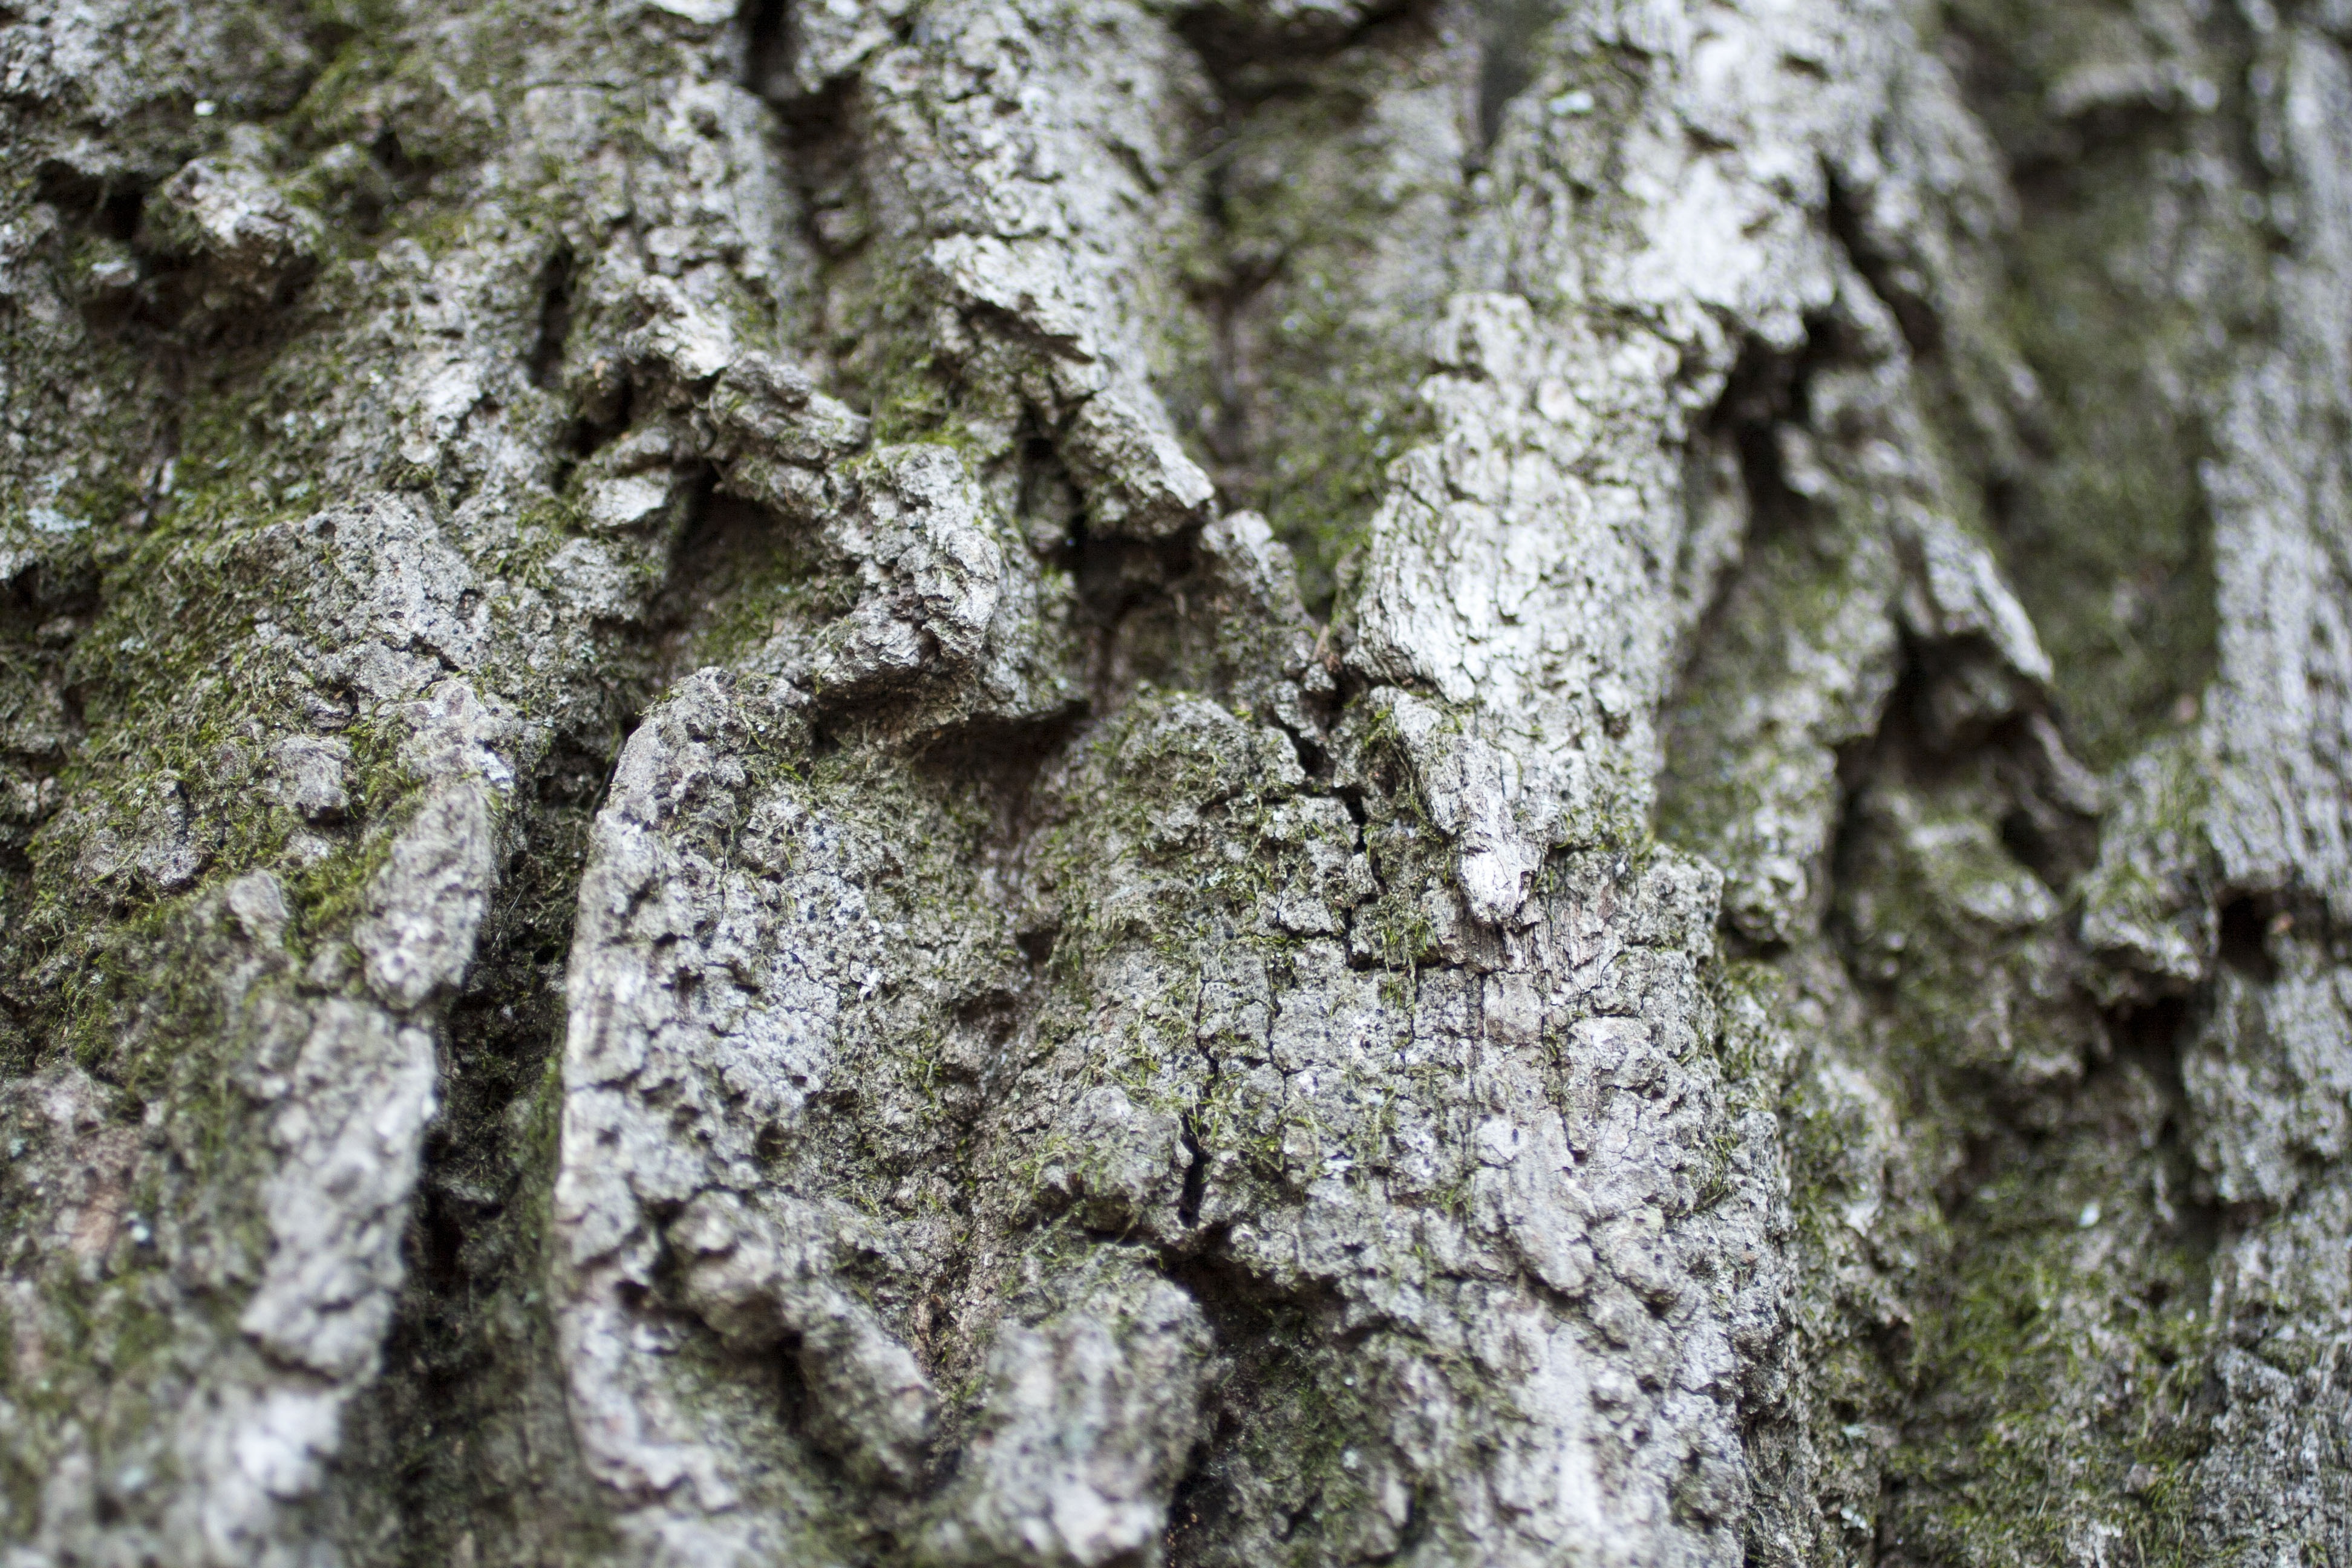
tree, nature, branch, plant, wood, texture, leaf, flower, trunk, bark, pattern, green, birch, soil, rough, flora, fauna, surface, wooden, flowering plant, plant stem, woody plant, land plant